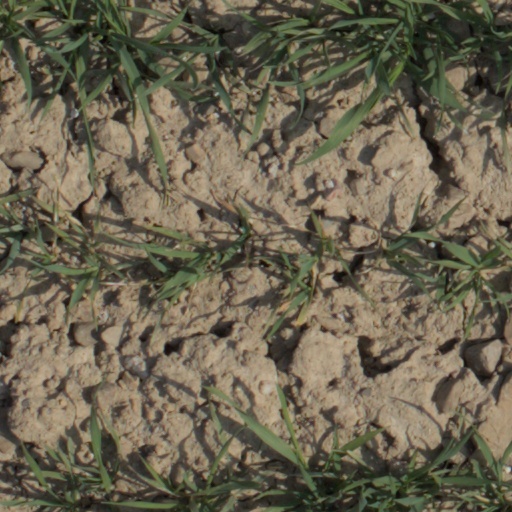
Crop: wheat